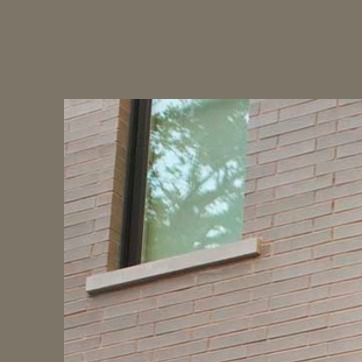
Material: glass